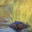
Label: beaver